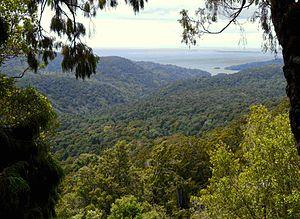
Vue aérienne de la forêt dans le parc national de Rakiura, sur l'Île Stewart, en Nouvelle-Zélande.
Tukutuku rakiurae, unique représentant du genre Tukutuku, est une espèce de geckos de la famille des Diplodactylidae.